San Ángel Inn

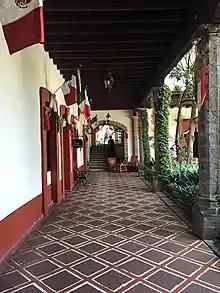
Entrance to San Ángel Inn

The construction of the Hacienda Goicochea (currently San Ángel Inn) dates back to the 17th century (1692). It was initially built by the Carmelites, for the purpose of becoming a monastery, but official records show that the concession was granted by Carlos III to the Counts of Pinillas and the Marquis of Sierra Nevada.